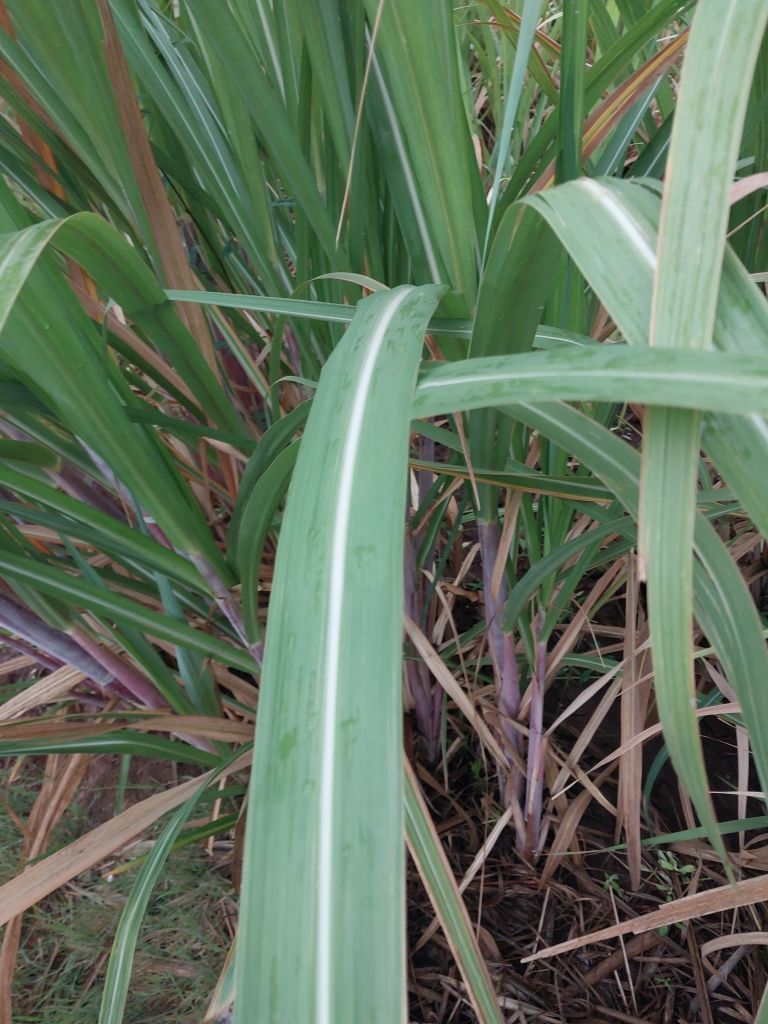
Label: Healthy